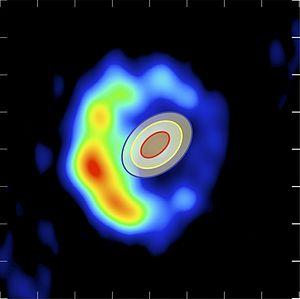
RS Ophiuchi est une nova récurrente située dans la constellation d'Ophiuchus.